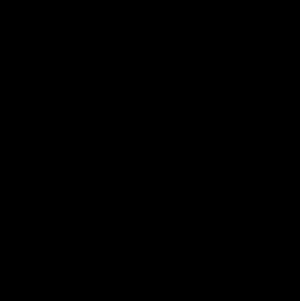
Castro Pretorio est l'un des 22 rioni de Rome. Il est désigné dans la nomenclature administrative par le code R.XVIII.